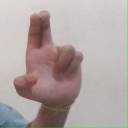
अक्षर: आ